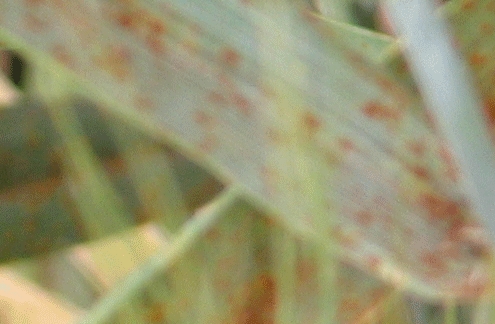
Label: Wheat___Brown_Rust